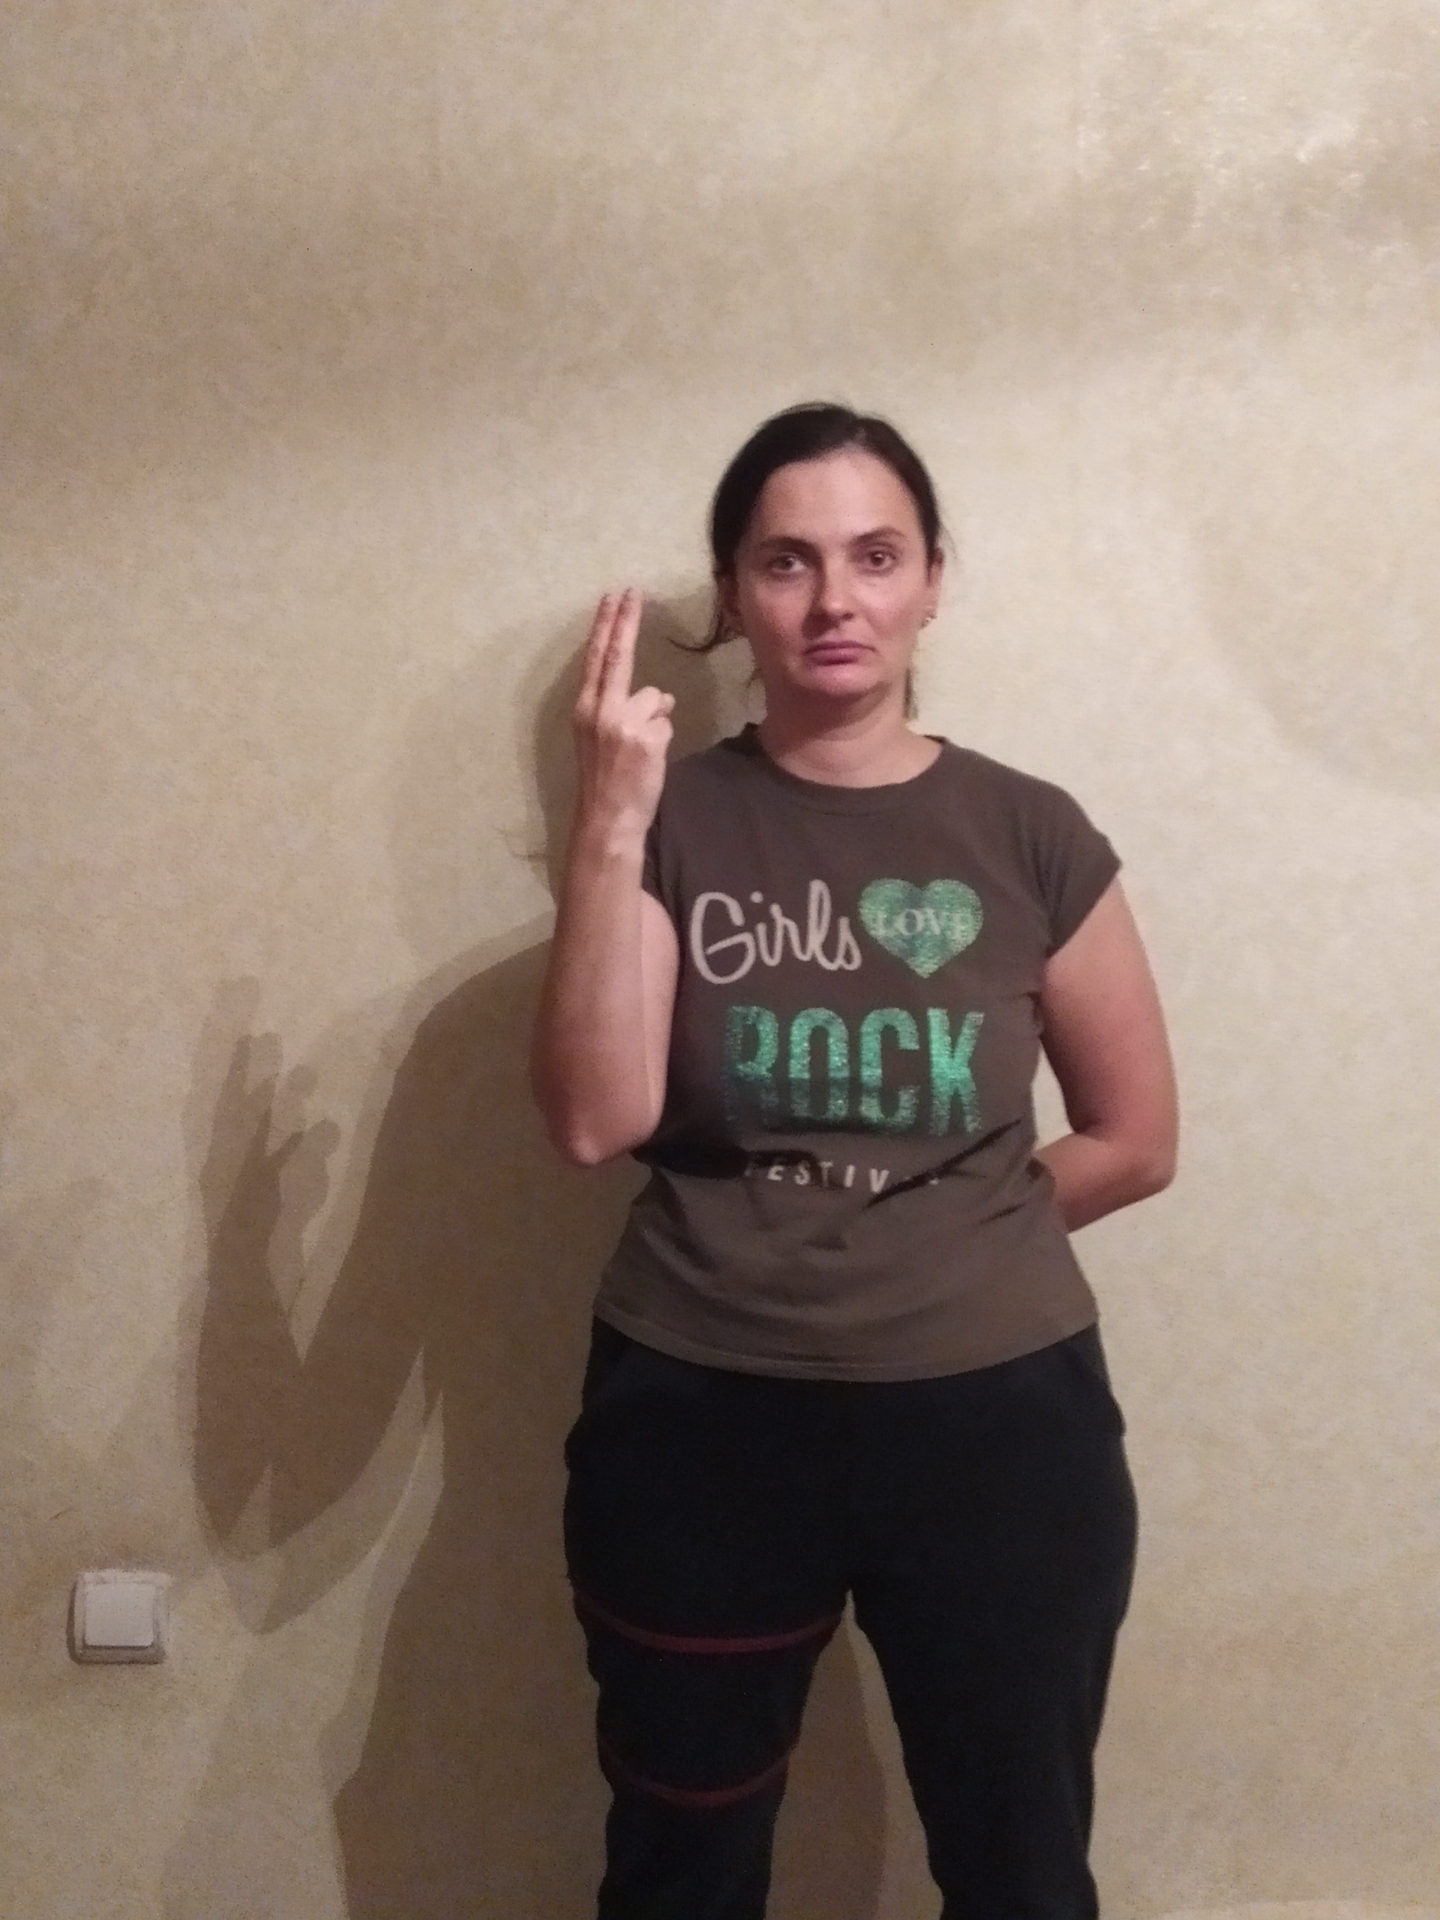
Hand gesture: two_up_inverted